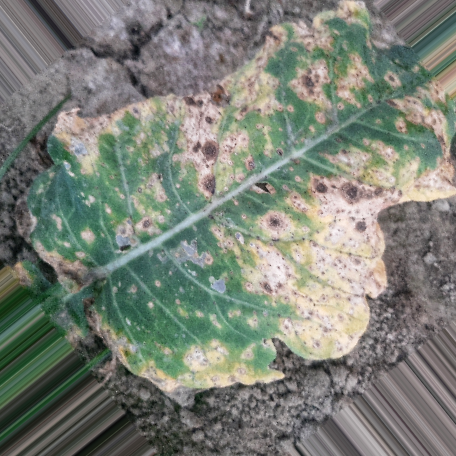
Label: Downy Mildew